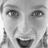
Emotion: surprise